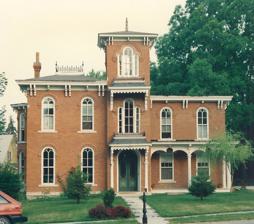
Building: Henry Ambler House
Country: United States of America
Year built: 1869
Historic house in Iowa, United States United States historic place Henry Ambler House U.S. National Register of Historic Places Show map of Iowa Show map of the United States Location 405 Broadway Mount Pleasant, Iowa Coordinates 40°58′14.1″N 91°33′17″W / 40.970583°N 91.55472°W / 40.970583; -91.55472 Area less than one acre Built 1868-1869 Built by William H. Murphy Architectural style Italianate NRHP reference No. 86000717 Added to NRHP April 10, 1986 The Henry Ambler House is a historic house located at 405 Broadway in Mount Pleasant, Iowa . History Henry Ambler, a local attorney, bought this property in 1868. There was already a house on it, and Ambler had it altered and additions built. The house shares several details from two earlier Italian Villas built in town in 1858 and 1865. The asymmetrical, two-story brick structure features a three-story tower, bracketed eaves , and a two-story bay window on the south side. Alterations were made in the 1940s, 1954 when it was divided into apartments, and in 1965. The top of the tower was gutted in a fire in 1983 and had to be rebuilt. The house was listed on the National Register of Historic Places on April 10, 1986. References